James Hoban Jr.

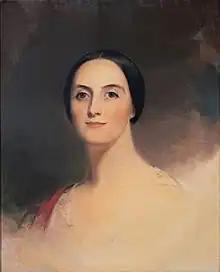
Purported portrait of Marion Blackwell French by Thomas Sully

Hoban married Marion Blackwell French (1813–1890) on November 22, 1831, in Washington, D.C. They had six children, Helen, Anna, Marion, James, Frederick and Lawrence.